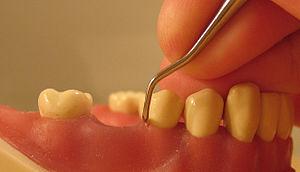
L’histoire de la médecine dentaire est une partie de l'histoire de la médecine, et l'étude des développements historiques de la médecine dentaire, y compris des biographies des personnes qui ont influencé la médecine dentaire de leur temps. Cette histoire s'étend très loin dans le passé. Ainsi, au Danemark, la preuve de l'ouverture d'une molaire remonte au néolithique. Le traitement conservatoire des dents chez les anciens paysans du Pakistan a pu être prouvé dans l'intervalle de 7 000 à 5 500 ans av. J.C, et ce avec l'intention de « réparer » les dents, et éventuellement même de combler les cavités. Depuis les Sumériens, on a cru jusqu'aux temps modernes qu'un ver dans la dent était responsable de la carie. Les premiers travaux sur la technique dentaire ont été faits au milieu du Iᵉʳ millénaire av. J.-C. par les Étrusques et les Phéniciens. L'influence des savants romains et grecs a été déterminante au Moyen Âge tant dans le monde chrétien que dans le monde arabe.